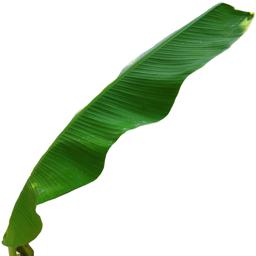
Label: MALBHOG LEAF